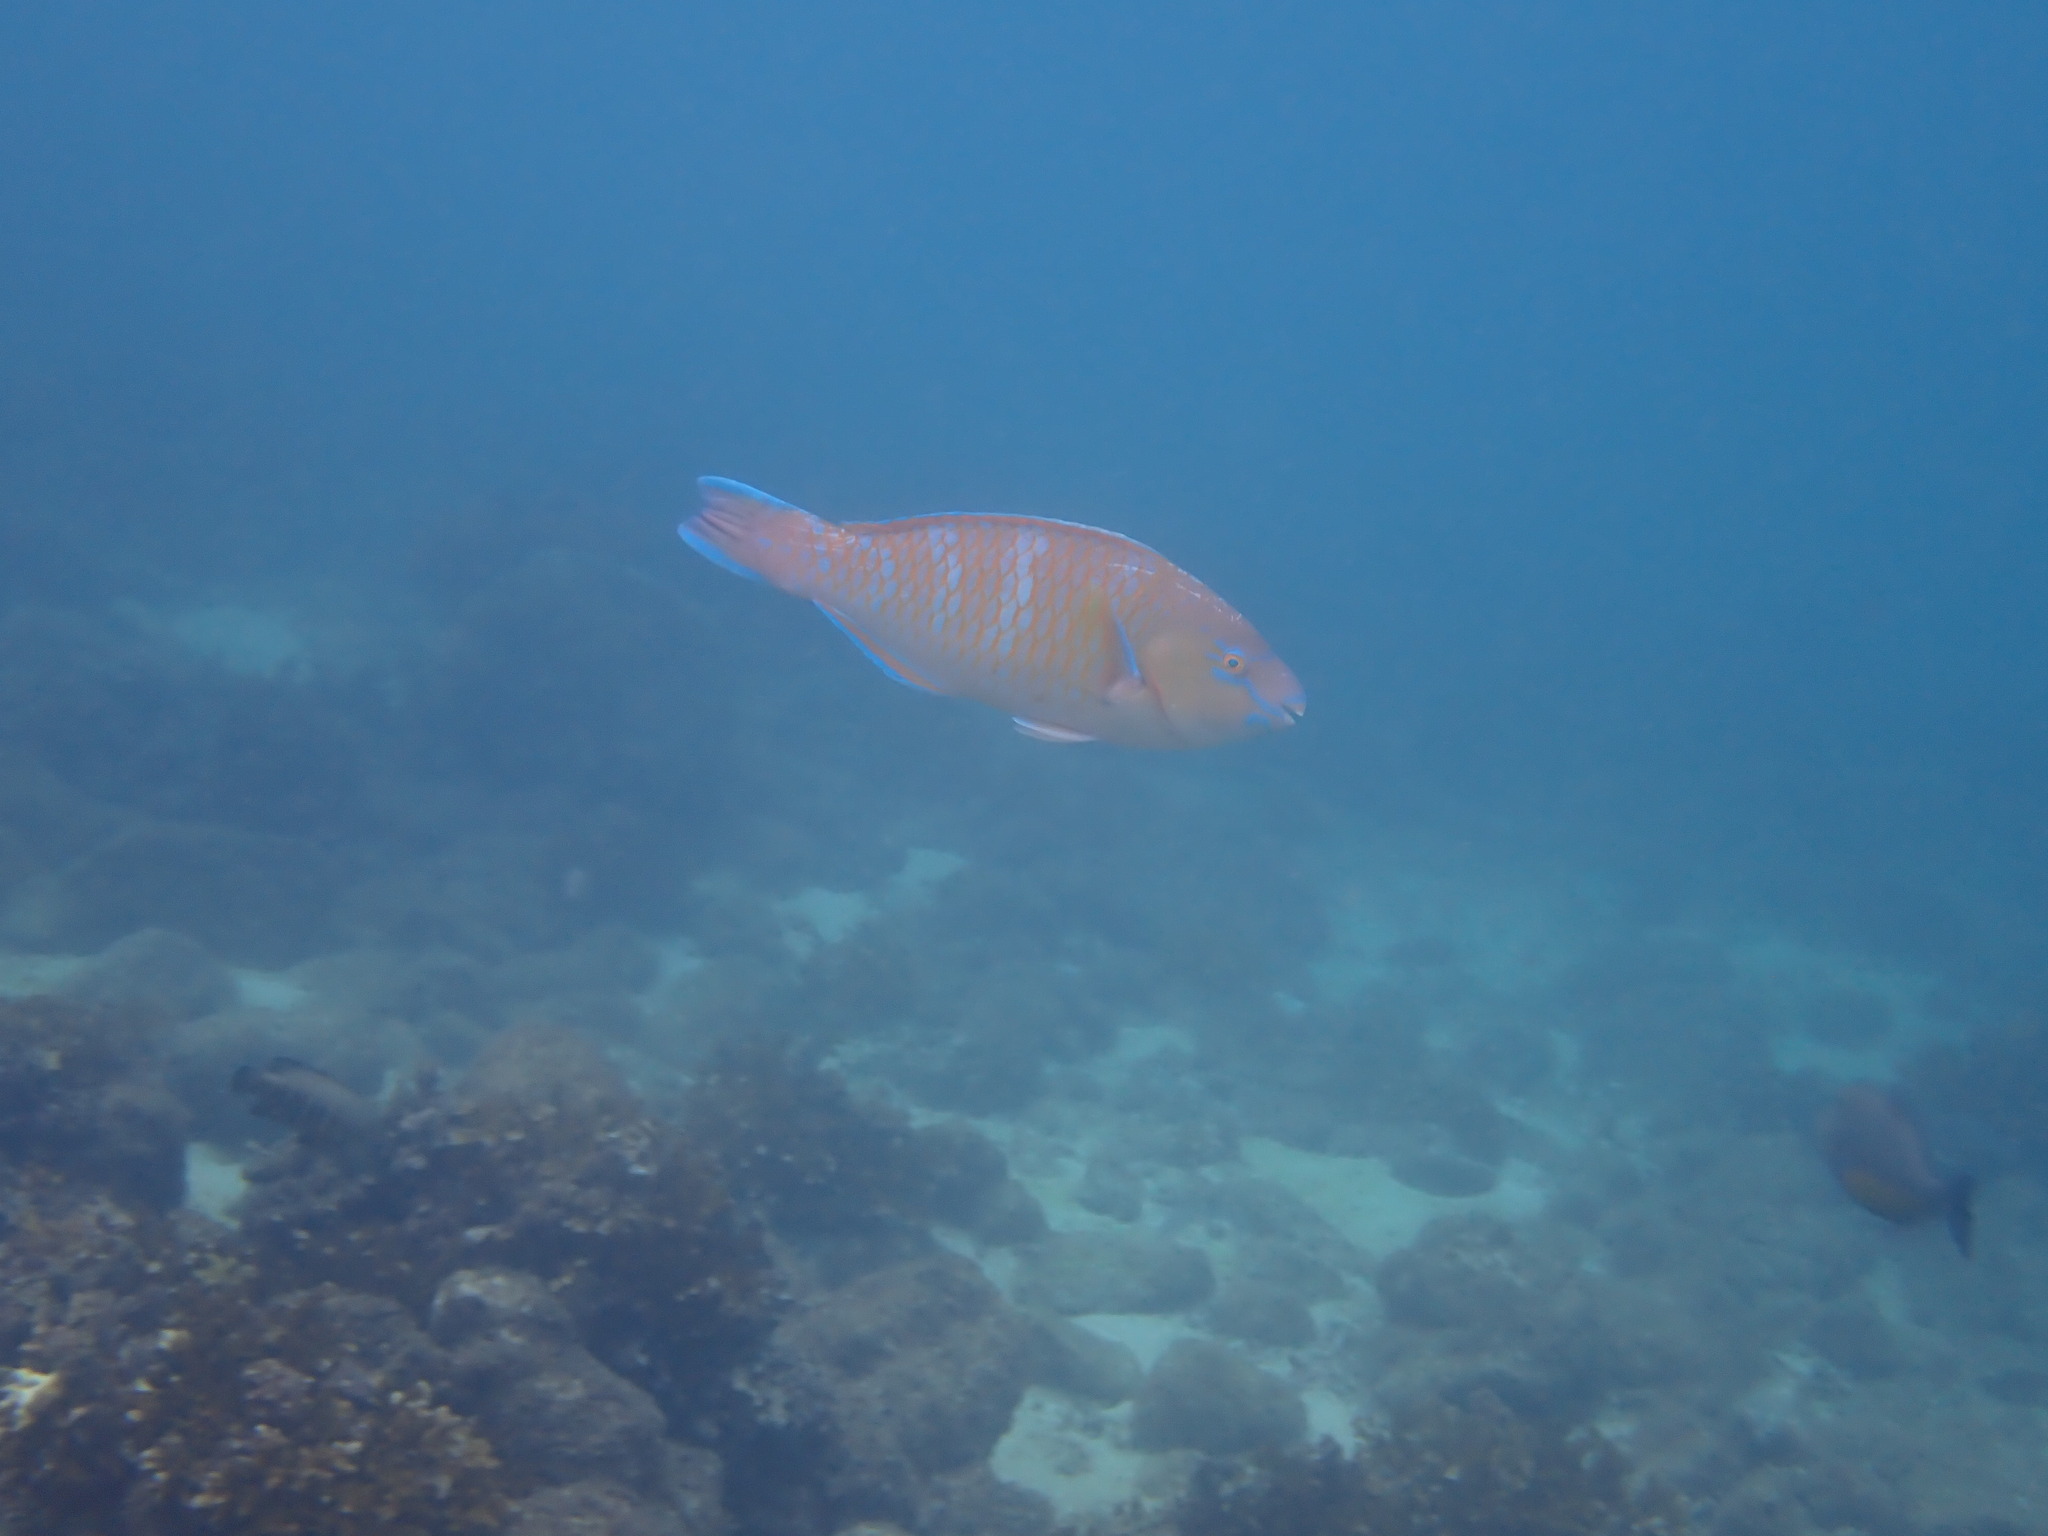
Scarus ghobban (Blue-barred Parrotfish)